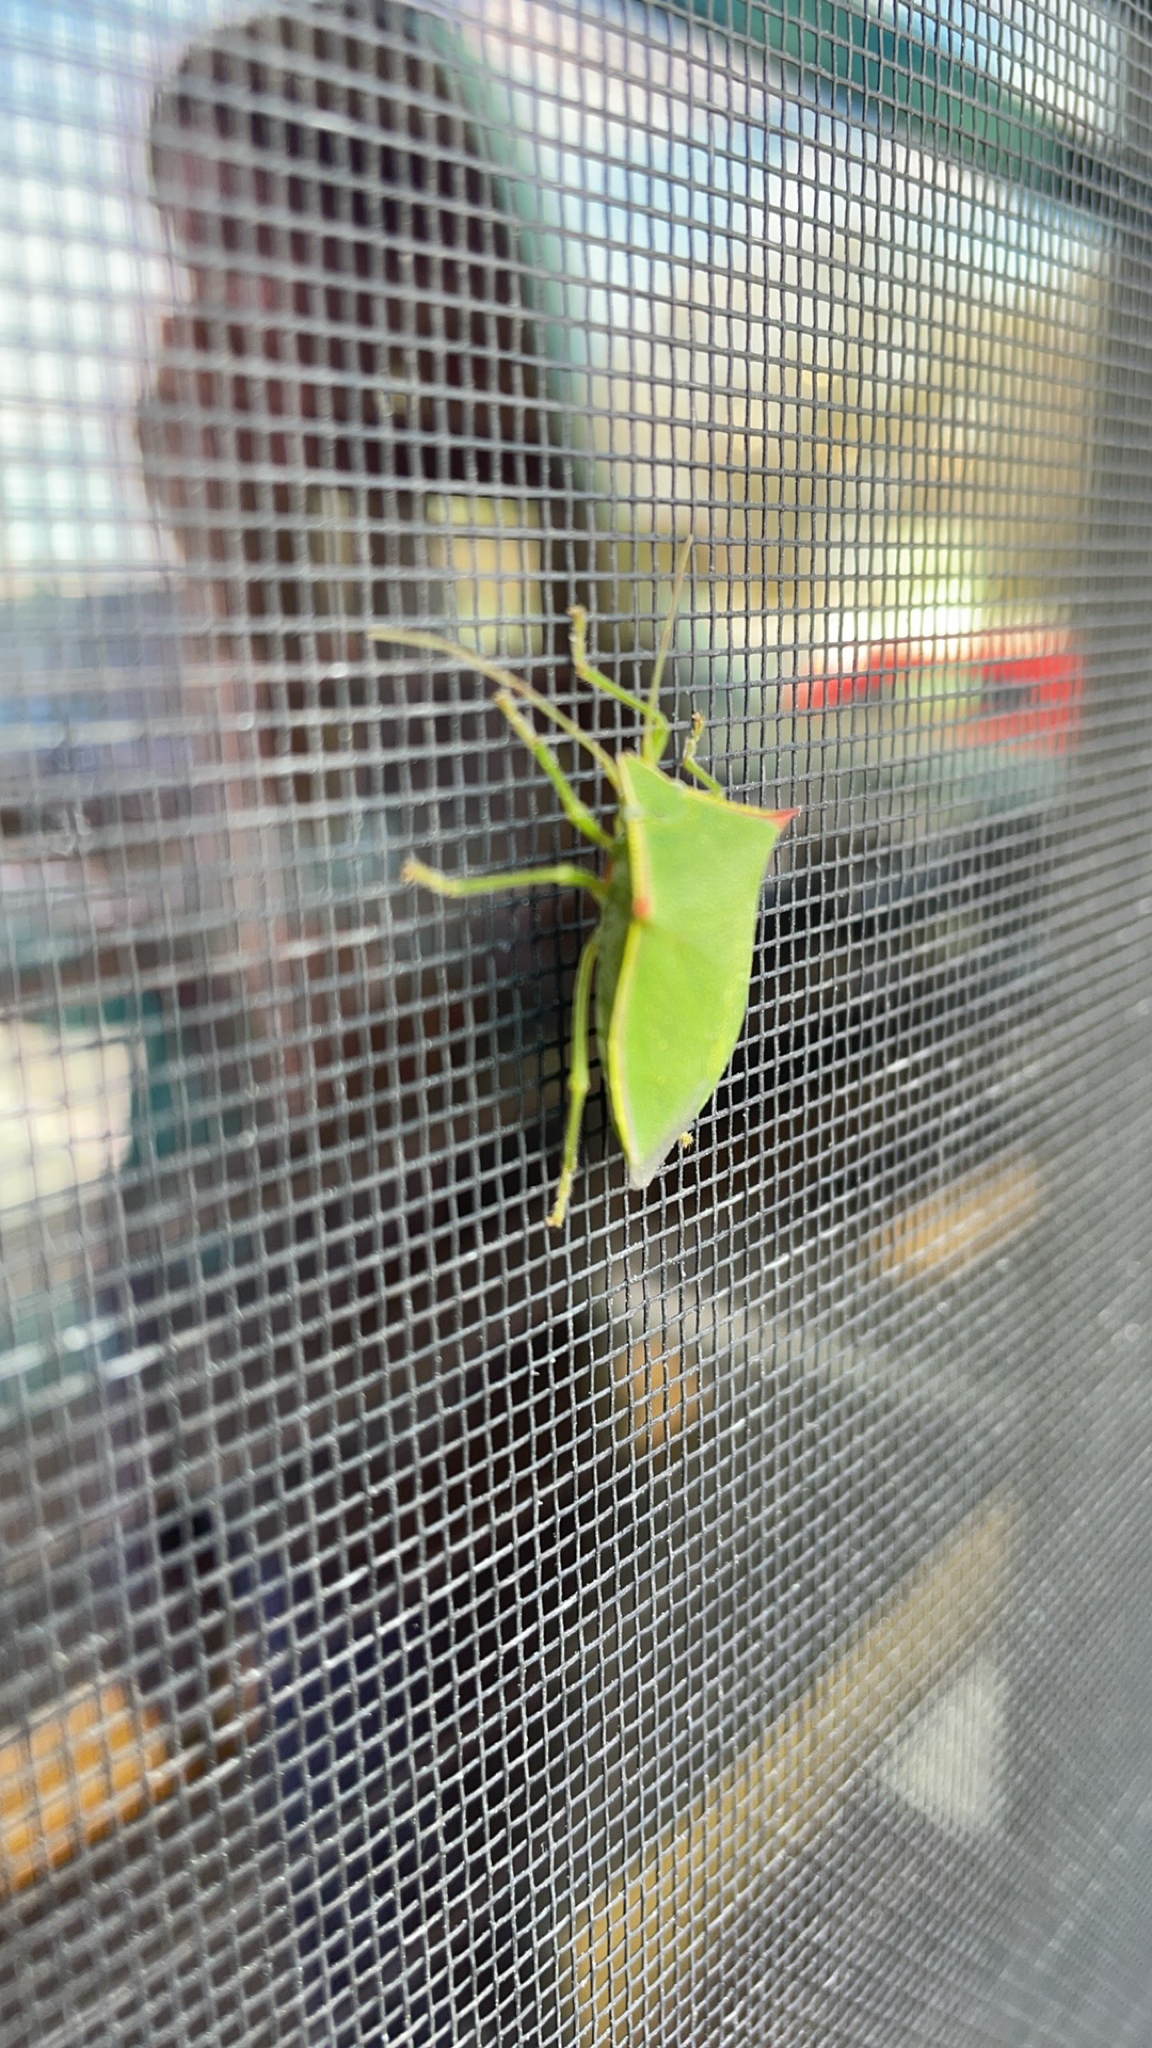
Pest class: stink_bug